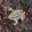
Label: frog